C. A. Clingenpeel

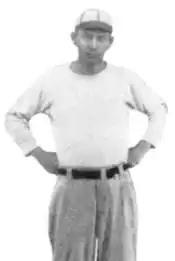
Clingenpeel, c. 1926

Clingenpeel continued serving at Kemper until 1925, when he returned to his alma mater, Central College. One source said that his record at Kemper "is one that will long be noted." He became athletic director, football coach, track and field coach, and basketball coach at Central. Upon becoming football coach, he announced that "We will win one game this year." He was correct in his prediction, but had a "very successful" year otherwise, leading an inexperienced basketball team to the conference runner-up position, and producing a top track team.